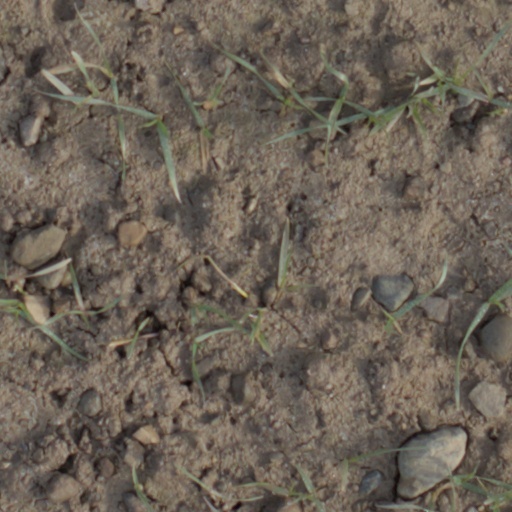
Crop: wheat